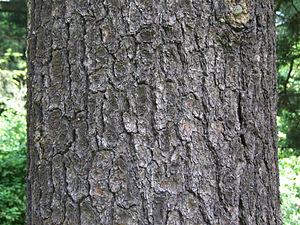
Pinus peuce est une espèce de pin originaire des montagnes de Macédoine du Nord, de Bulgarie, d'Albanie, du Monténégro, du Kosovo, ainsi que de l'extrême sud-ouest de la Serbie et de l'extrême nord de la Grèce. Il pousse entre 600 et 2 300 mètres d'altitude, et plus particulièrement entre 1 000 et 2 200 mètres, atteignant souvent la limite des conifères. À l'âge adulte, l'arbre atteint entre 35 et 40 mètres de haut et son tronc fait 1,5 mètre de diamètre.